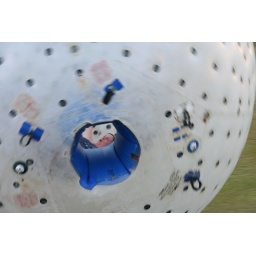
I love my face in this picture and the fact that you can see water drops!